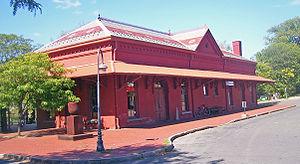
La gare de Hudson est une gare ferroviaire des États-Unis située à Hudson dans l'État de New York ; elle est desservie par plusieurs lignes d'Amtrak.